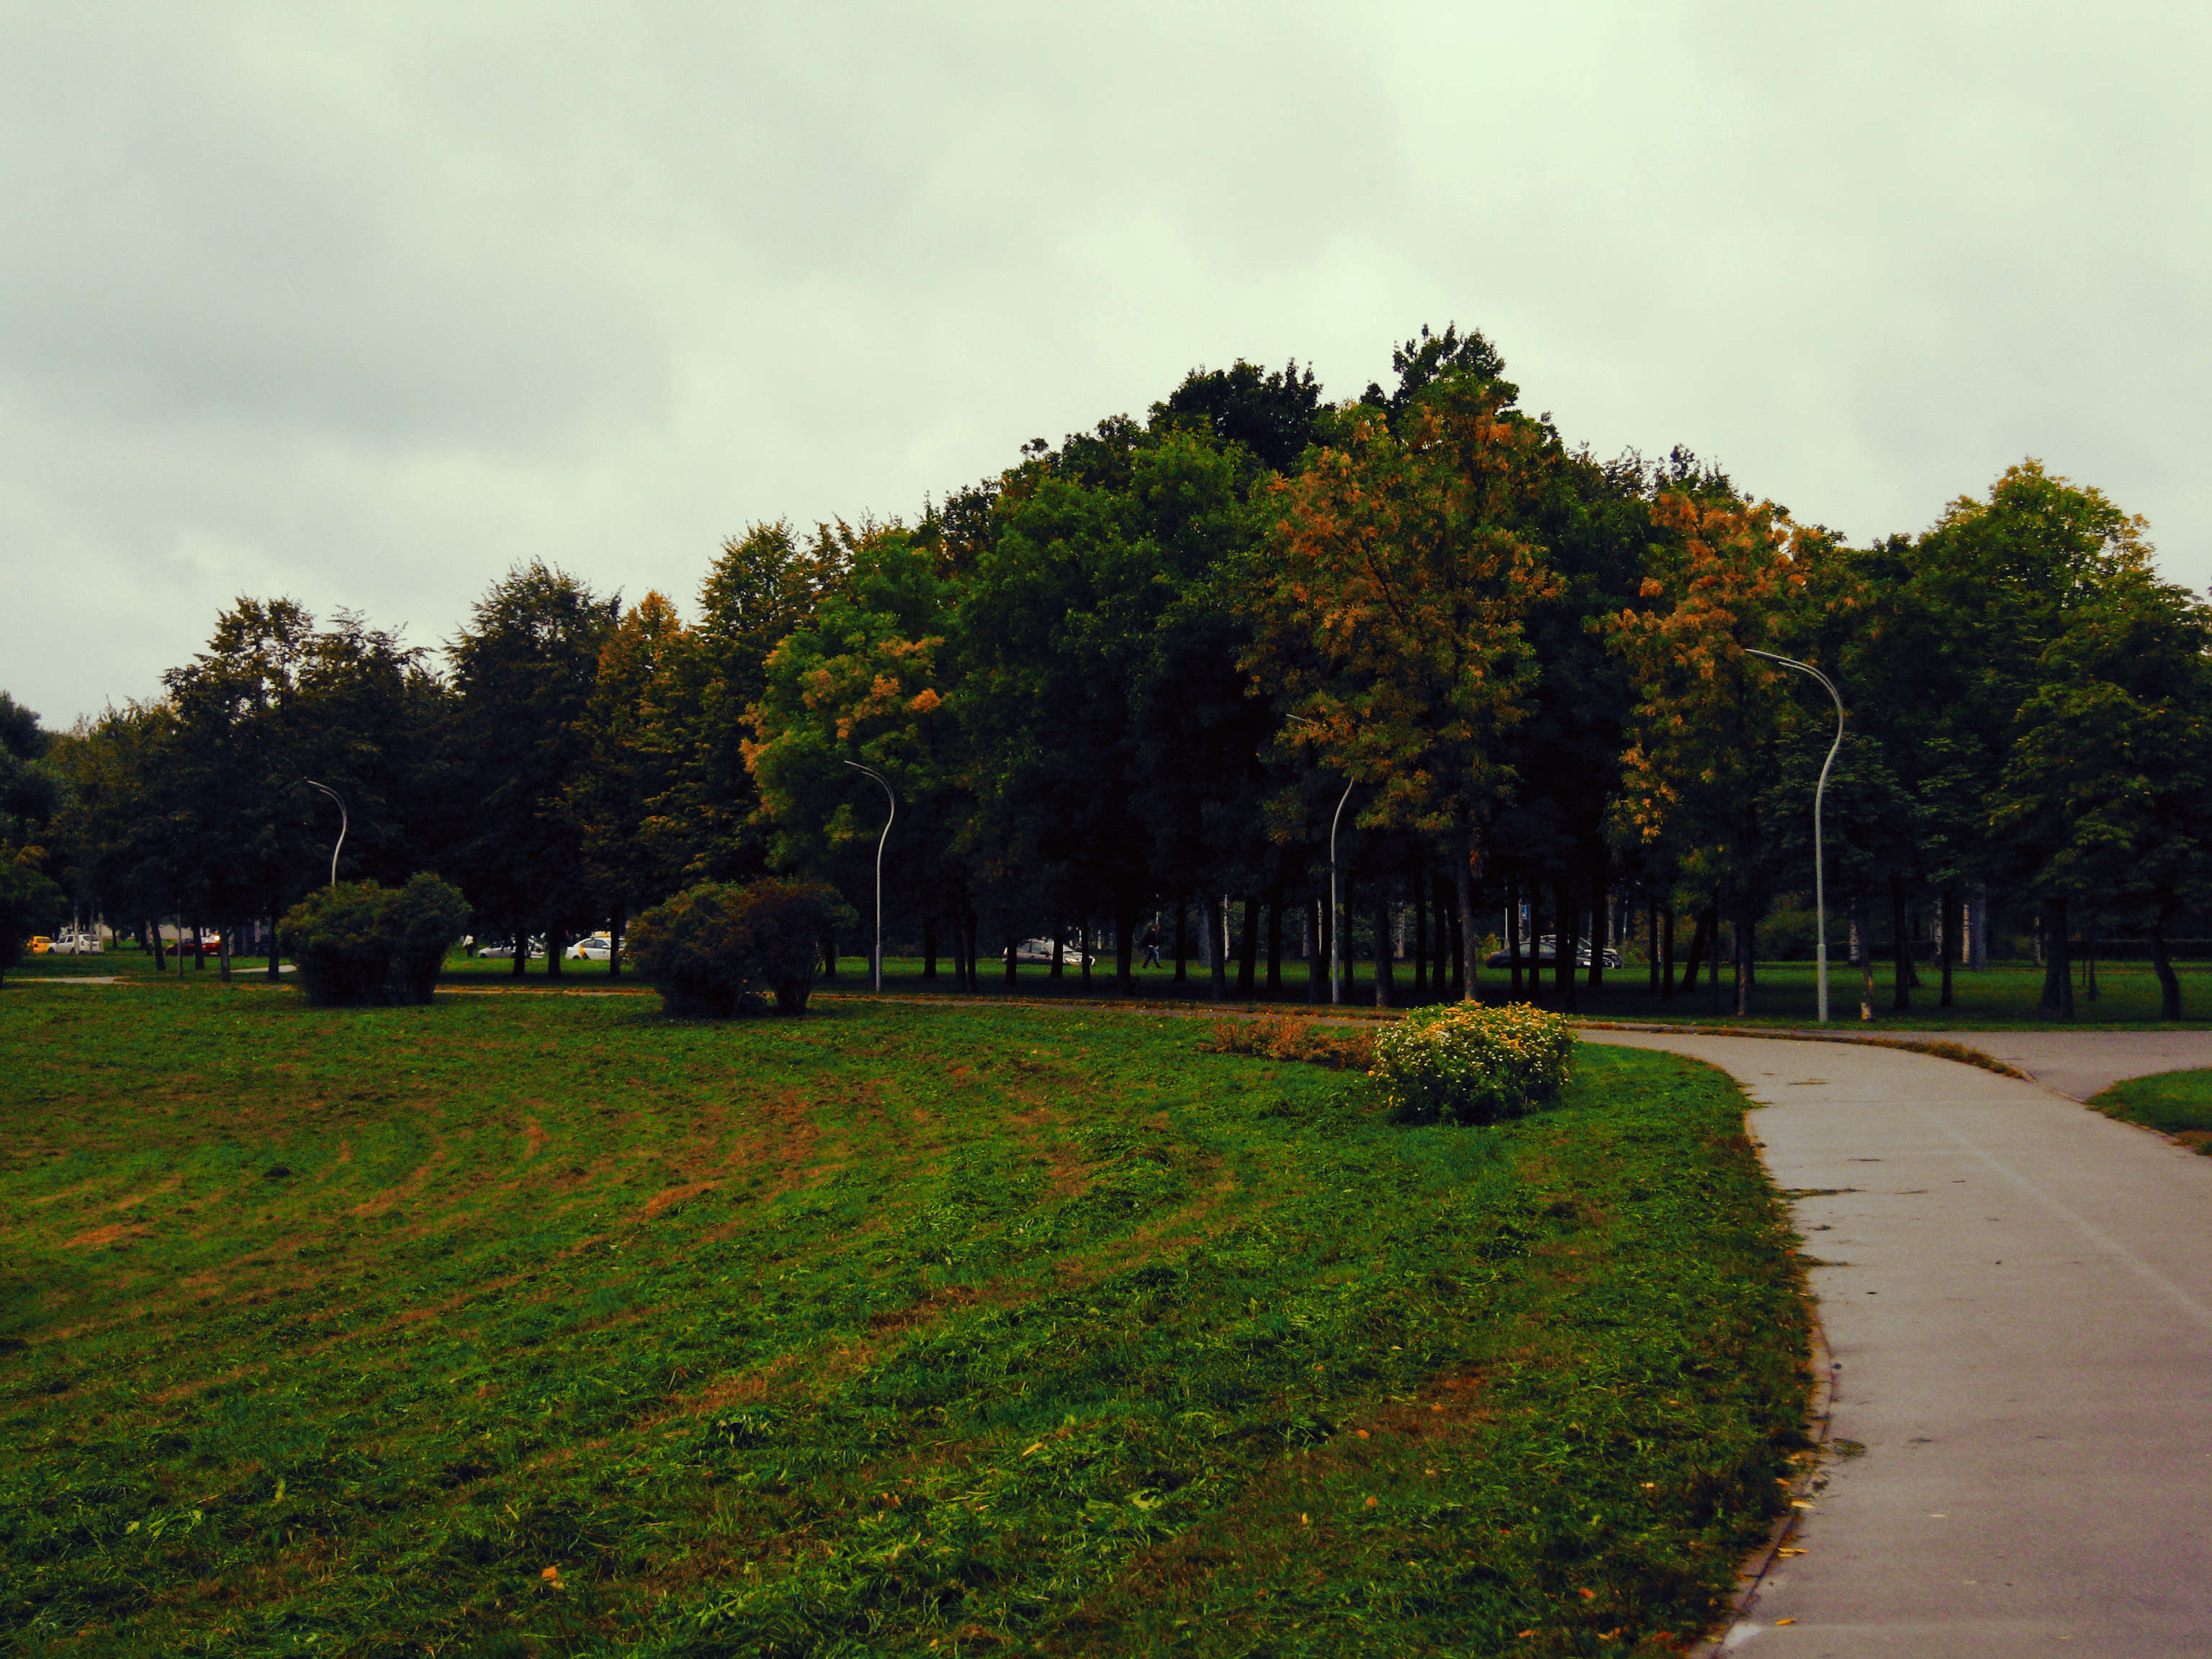
images, sky, plant, cloud, natural landscape, tree, vegetation, grass, grassland, hedge, landscape, plain, rural area, deciduous, groundcover, leisure, meadow, lawn, Tints and shades, shrub, grass family, hill, recreation, field, flower, road, garden, pasture, landscaping, street light, plantation, city, agriculture, evening, flowering plant, prairie, autumn, road surface, grove, farm, coquelicot, tourism, walkway, horizon, park, estate, path, asphalt